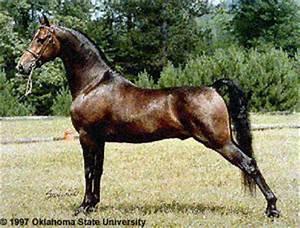
horse